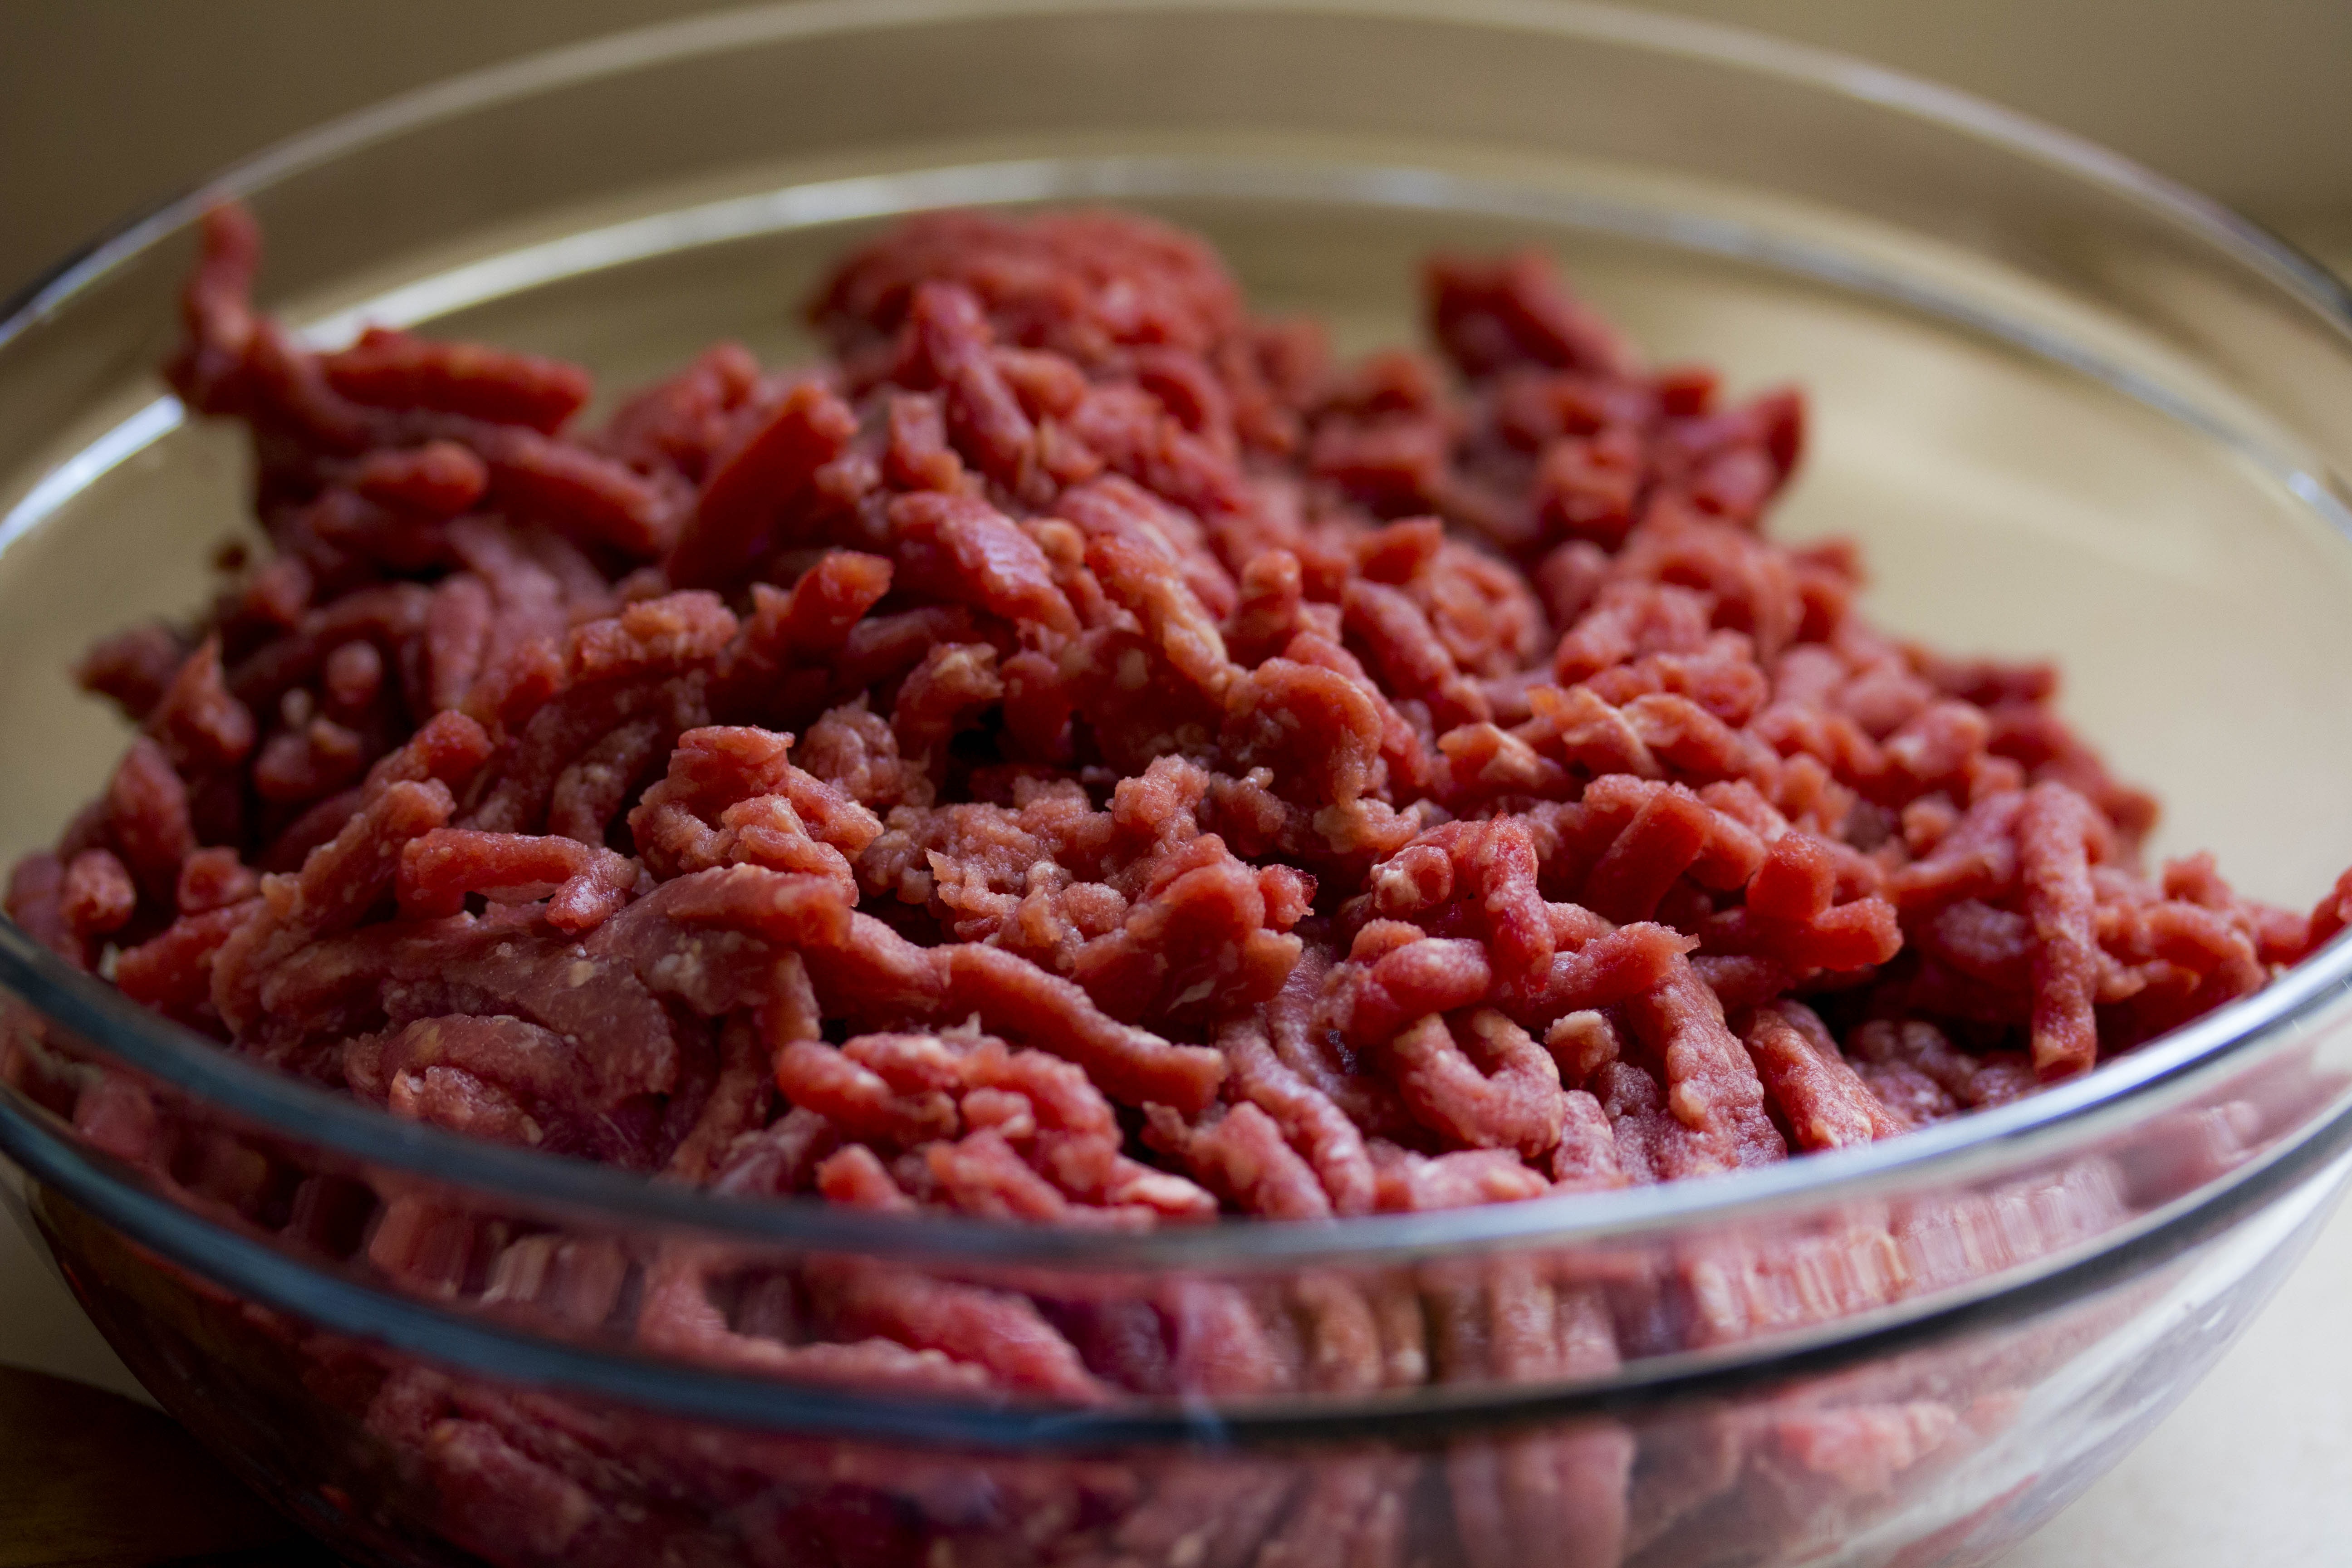
plant, fruit, bowl, dish, meal, food, cooking, ingredient, produce, vegetable, healthy, meat, lunch, cuisine, beef, delicious, health, cranberry, nutrition, dinner, tasty, raw meat, glass bowl, ground beef, corned beef, steak tartare